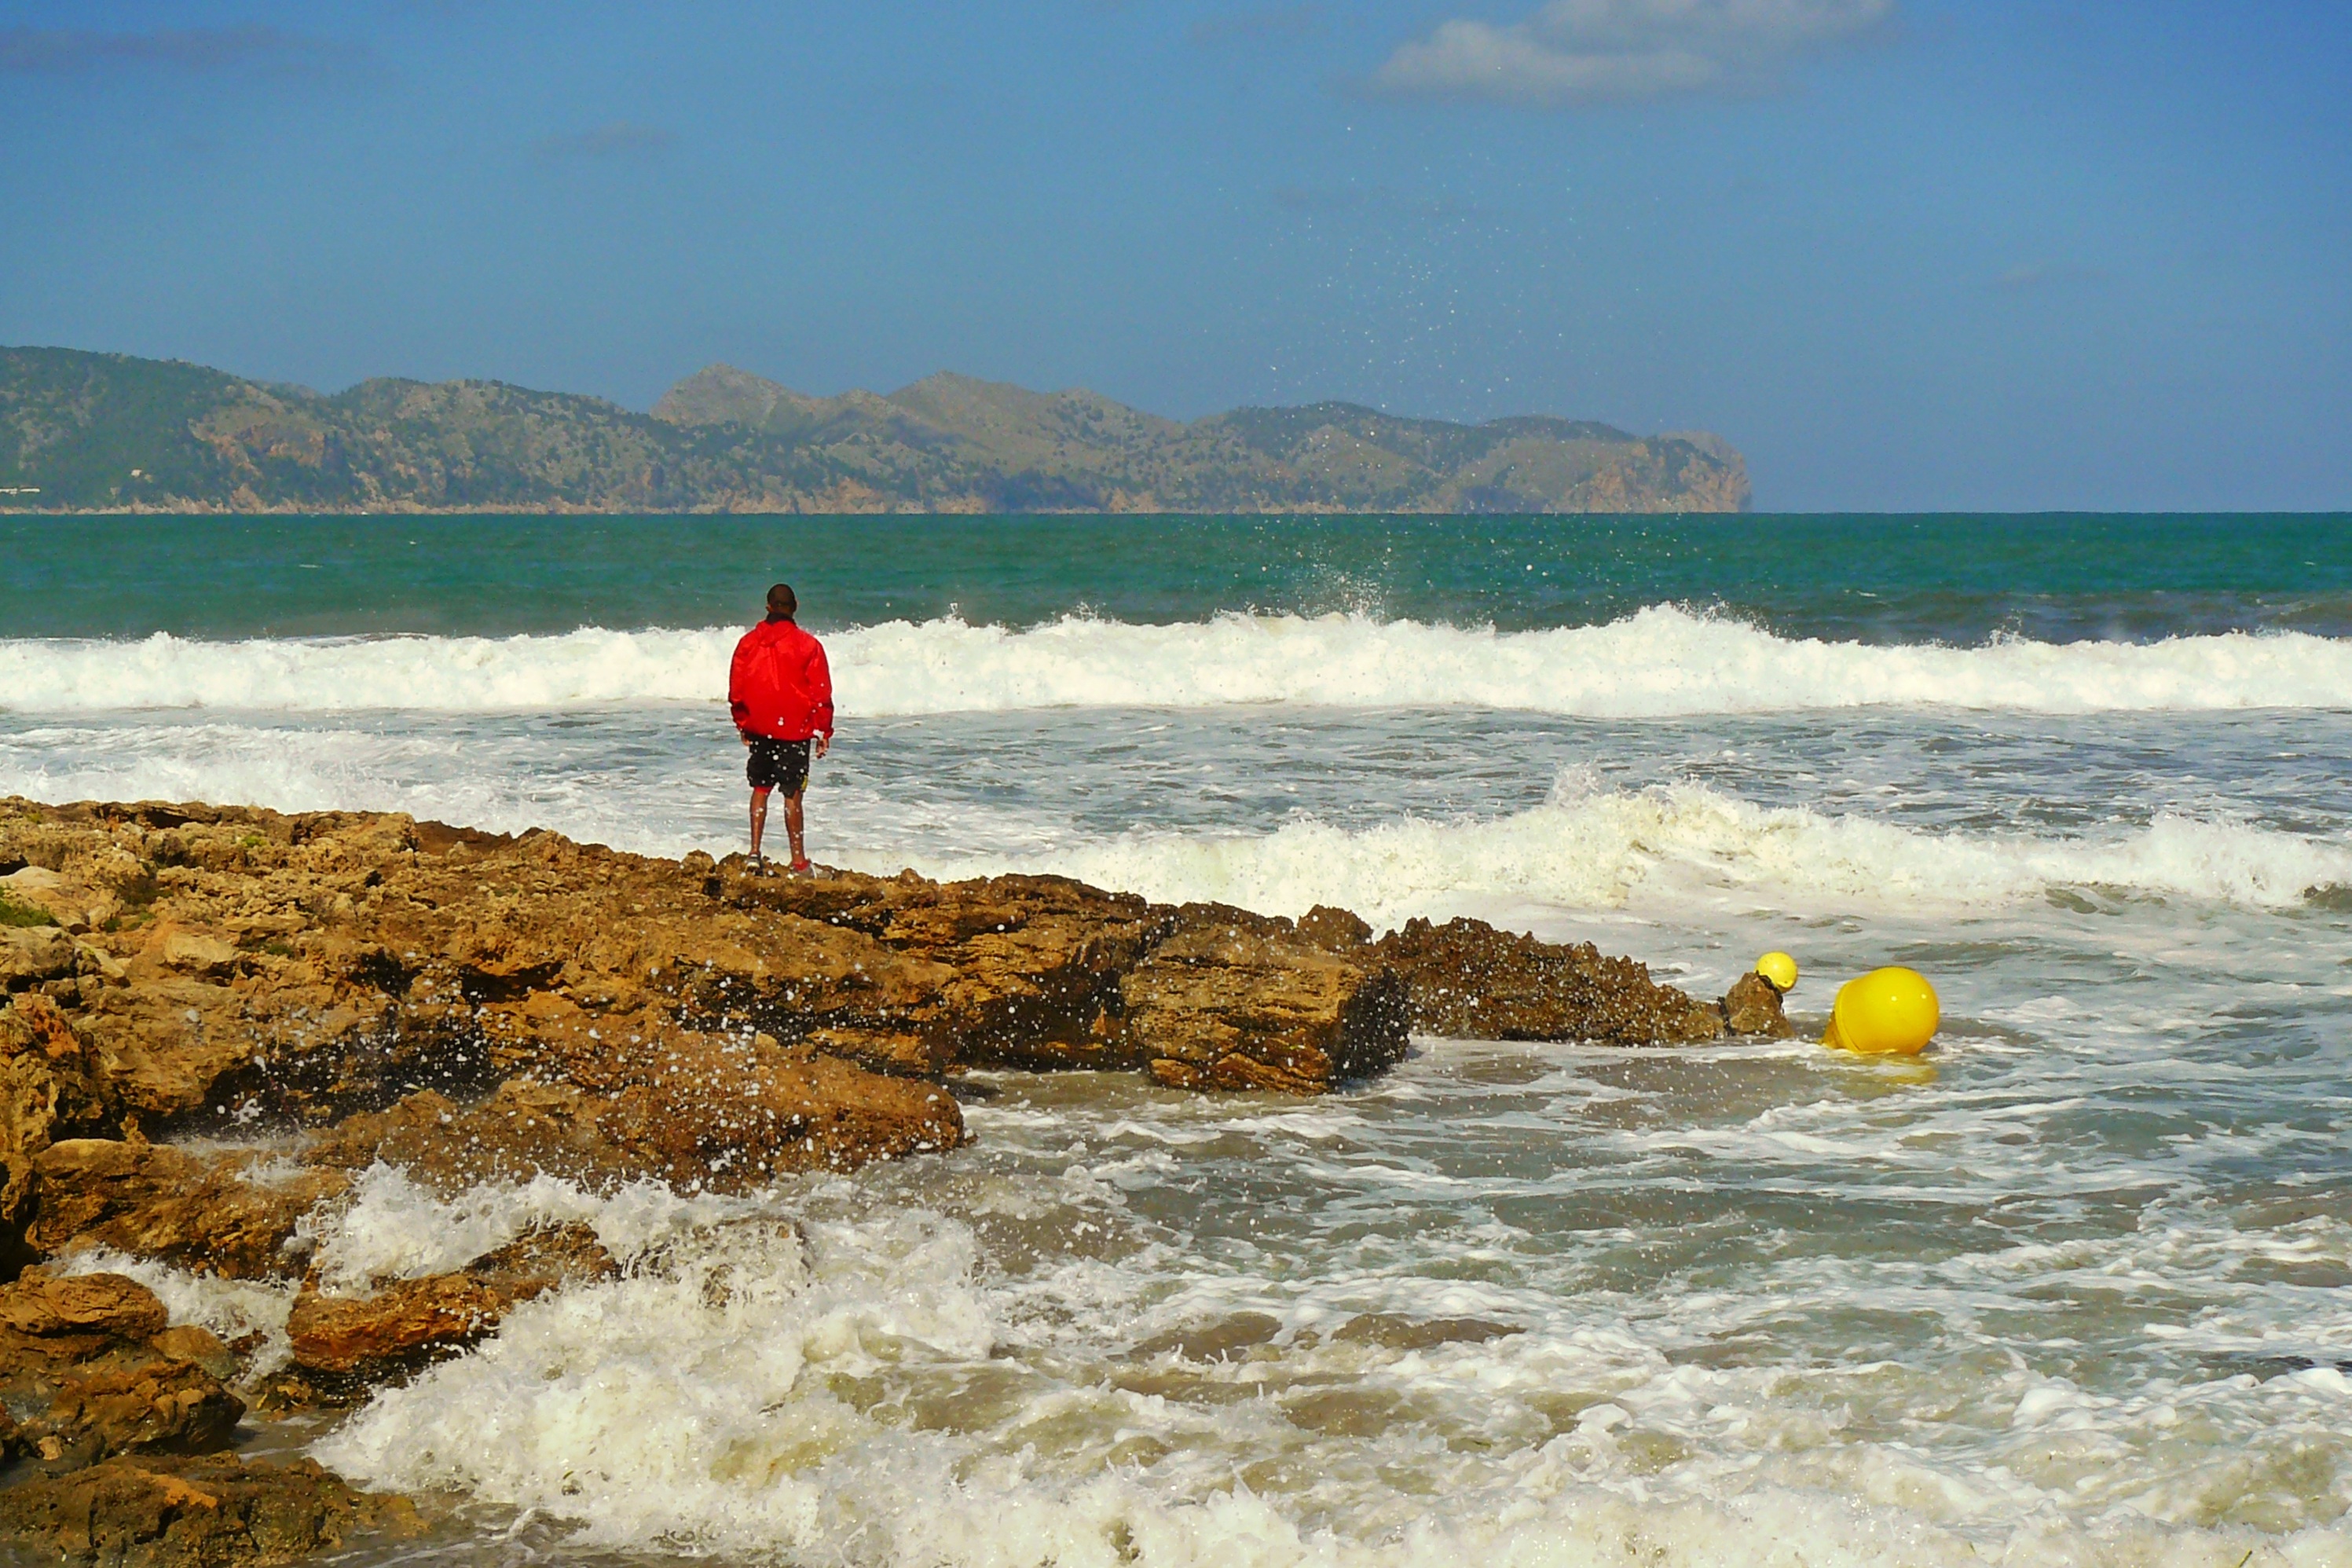
man, beach, landscape, sea, coast, water, nature, rock, ocean, shore, wave, vacation, travel, paddle, mediterranean, holiday, bay, island, human, body of water, spain, holidays, boating, outlook, mallorca, rocky coast, cape, distant, forward, balearic islands, boje, lonely alone, north coast, wind wave